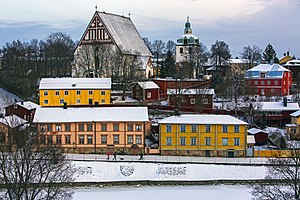
Porvoo
Porvoo er en by i det sydlige Finland med et indbyggertal på 49.928. Byen ligger tæt ved kysten til Den Finske Bugt og ca. 50 kilometer øst for landets hovedstad Helsinki.